Dutchification

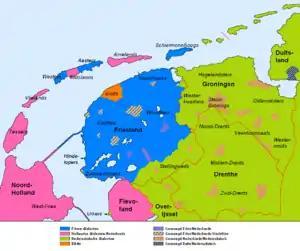
2007 linguistic situation in the Northern Netherlands

In the Netherlands, Dutchification focused on linguistic changes. There also were attempts to change cultural conventions on a smaller scale. Much of these efforts were focused on the Frisian region. During the Friso-Hollandic Wars (1256–1422), the County of Holland (where Low Franconian and later Middle Dutch was spoken) managed to conquer West Friesland; the region was slowly Dutchified thereafter. Meanwhile, the mercantile city of Groningen gradually spread its Dutch Low Saxon dialect across the East Frisian-speaking Ommelanden in the Late Middle Ages. By 1492, Groningen had expanded its area of control to most of the current province of Friesland with the help of the Vetkoper Frisian noblemen, at which point the Schieringer Frisian noblemen called in the help of Albert III, Duke of Saxony, who managed to drive out the Groningers and was appointed 'Gubernator of Frisia' by Habsburg Emperor Maximilian I in 1498. In the ensuing Guelders Wars, Habsburg general Georg Schenck van Toutenburg conquered Friesland in 1524 and became its first governor. The Dutch language gradually grew in administrative importance in the subsequent decades, and by the time Friesland joined the Dutch Republic in the 1580s, it had replaced Frisian as the language of law and government. The ever-increasing presence of Dutch-speaking officials in the Frisian urban areas heavily influenced everyday communication, and stimulated the emergence of the Stadsfries dialects. As a result, the West Frisian language assimilated various Dutch words, many of which are calques or loanwords from Dutch.